2010–11 Plymouth Argyle F.C. season

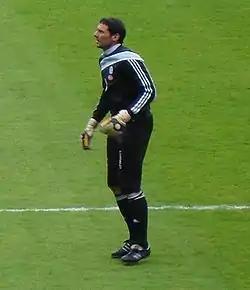
Romain Larrieu made his 300th appearance for the club at the end of February.

Having issued a notice of intention to appoint an administrator in February, the club officially went into administration on 4 March. Brendan Guilfoyle of P&A Partnership was appointed to run the club and search for a buyer. A brace from Joe Mason and one each from Bondz N'Gala and Yannick Bolasie earned Argyle a 4–2 win at Sheffield Wednesday. Giles Coke and former player Réda Johnson scored for the home side. Argyle moved off the bottom of the League One table after winning their third match in a row. They were replaced by Swindon Town, who they defeated 1–0 at home. The winning goal was scored by Rory Fallon in the tenth minute. The club's run of wins came to an end at Hartlepool United as Antony Sweeney and Sam Collins scored either side of half time in a 2–0 win for the home side. A late goal from Yannick Bolasie earned Argyle a 1–1 draw at Carlisle United, who had taken the lead in the first half through James Berrett.